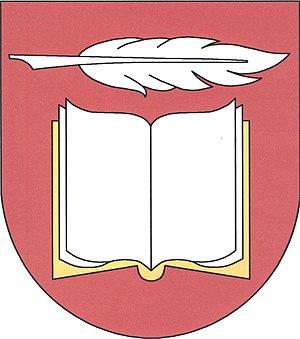
Řestoky est une commune du district de Chrudim, dans la région de Pardubice, en République tchèque. Sa population s'élevait à 483 habitants en 2017.